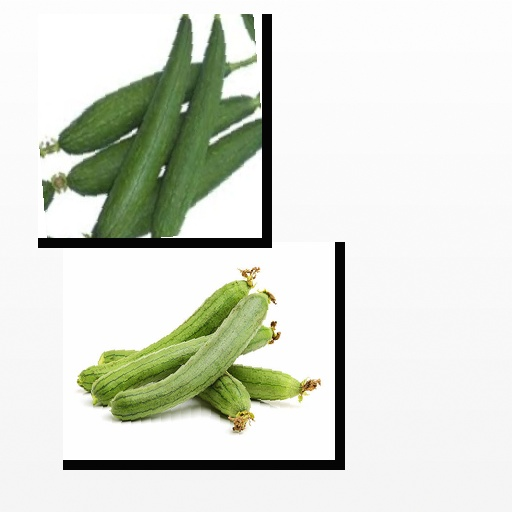
Food items: sponge_gourd, ridge_gourd